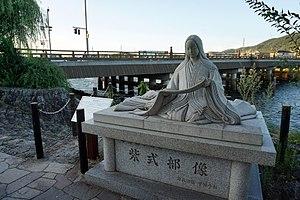
Uji est une ville située dans la préfecture de Kyoto, sur l'île de Honshū, au Japon.